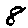
Label: 8